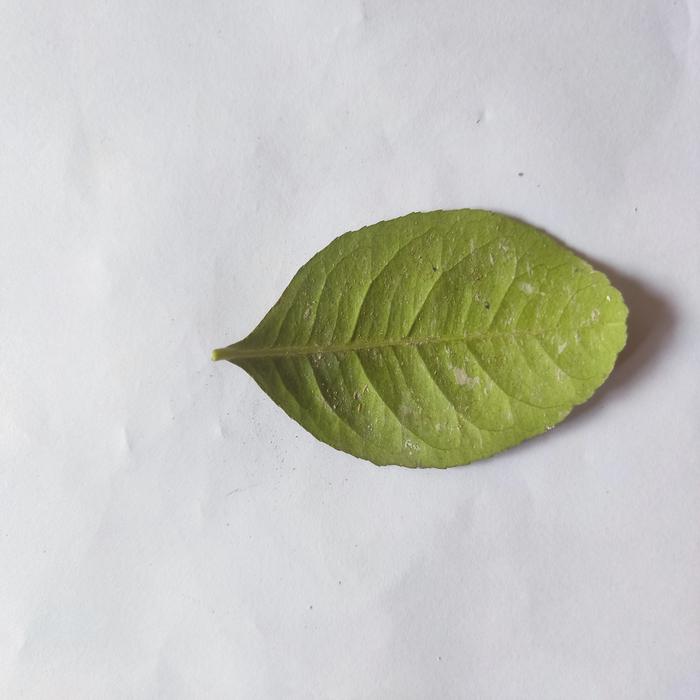
Crop: Lemon
Leaf condition: Sooty_Mold